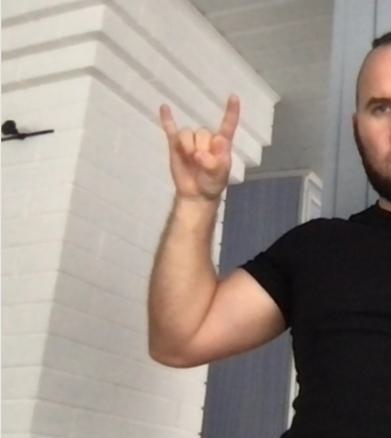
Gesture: rock